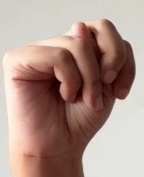
ASL sign: N